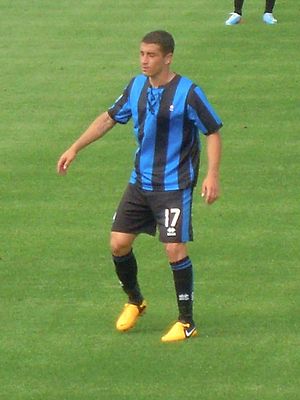
Carlos Carmona
Carlos Emilio Carmona Tello er en chilensk fodboldspiller. Han spiller hos Atalanta i den italienske Serie A.